Defenders Day (Maryland)

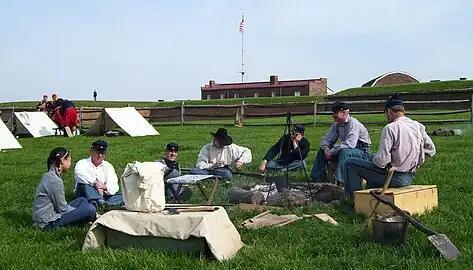
An American Civil War reenactment at Fort McHenry

As documented in "The Baltimore Sun", in articles written in September 1860, the Secession Crisis prior to the November 1860 election caused a change in the Defenders' Day program. The federal troops that were stationed at Fort McHenry were deployed to the Mexican border leaving Fort McHenry empty, except for an old sergeant serving as a custodian. This was a product of the administration of James Buchanan's Secretary of War Jefferson Davis, Buchanan was one of the "Old Defenders", having been one of the Pennsylvania Militia at the fort during the Battle of Baltimore and Davis would go on to become the President of the Confederate States of America. Seeing the opportunity, if not by plan, one of the Baltimore city secessionist militia units, the 5th Maryland Regiment ("Dandy Fifth"), planned to seize the fort on Defenders' Day, September 12, 1860. The plot was discovered, an anti-secessionist militia unit (elements of the 53rd Maryland) rowed in the darkness from Fells Point to the fort the night before Defenders' Day. The 5th Maryland departed from the grounds of the Baltimore Excelsiors baseball club near Bolton Hill, but instead of turning to march to the Battle Monument, turned to march on the fort. When the 5th reached the fort they found it already occupied by the 53rd. Thereby the secessionist militia from one part of the city lost the race to the fort to a pro-Union militia unit from another part of the city. The result was a non-violent standoff that was resolved when the secessionist militia marched back to its neighborhood and the conflict was over, to be repeated in the later Secession Crisis that followed the presidential election of 1860, the crisis reached its highest point after the armed 6th Massachusetts Regiment and unarmed "Washington Brigade" and musical band of Philadelphia of their respective state militias were attacked by a southern secessionist armed mob of thousands along President, Pratt and Howard Streets as they first moved along in horse-pulled railroad cars, then marched between the President Street Station of the Philadelphia, Wilmington and Baltimore Railroad on the east side of downtown to the Camden Street Station of the Baltimore and Ohio Railroad on the southwest side to continue on the rail line to get to Washington, D.C. to defend the national capital from recently seceded Virginia on Friday, April 19, 1861. The same units that attempted to prevent the movement of Federalized state militia troops through Baltimore were involved in the earlier demonstration at Fort McHenry. The secessionist unit that featured most prominently on both occasions were the "Baltimore Law Greys" of the 5th Maryland. The Law Greys as part of Baltimore's First Light Division, Maryland Volunteers were disbanded in Baltimore and reformed in Virginia as the 1st Maryland Infantry Regiment, C.S.A.